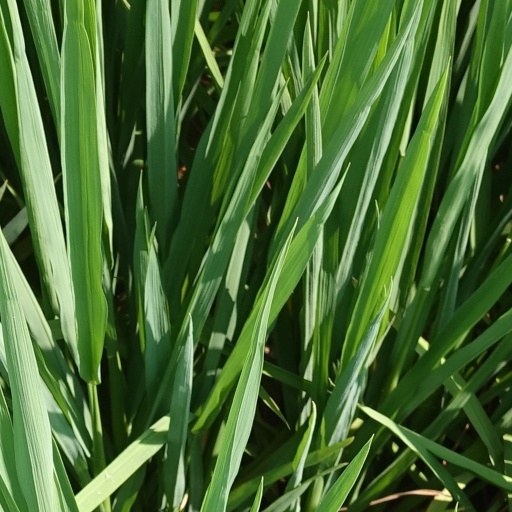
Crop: rice